The Sunshine Club

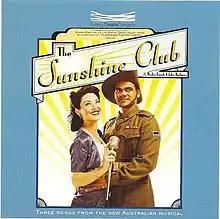

The Sunshine Club is an Australian musical with book and lyrics by Wesley Enoch and music by John Rodgers.